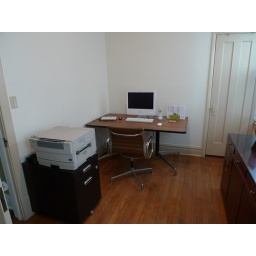
iMac computer in home office